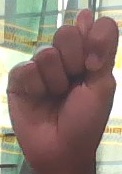
ASL sign: T